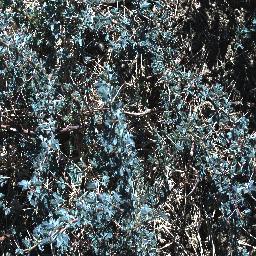
Label: prickly_acacia